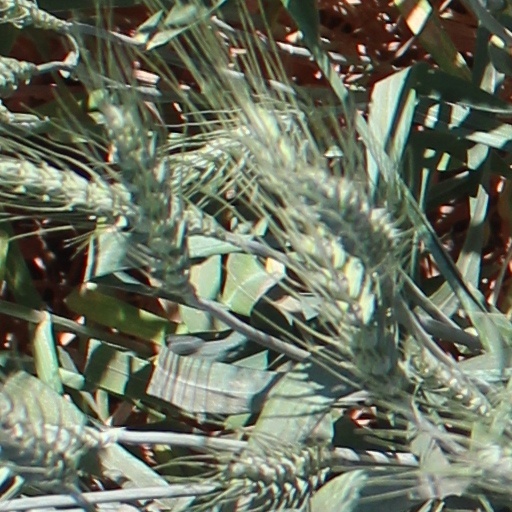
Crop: wheat